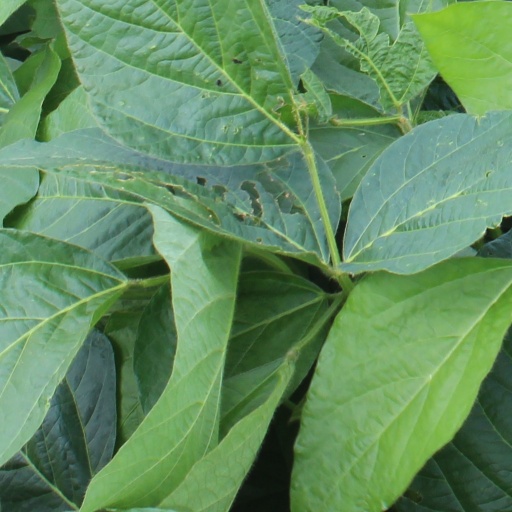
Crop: soybean